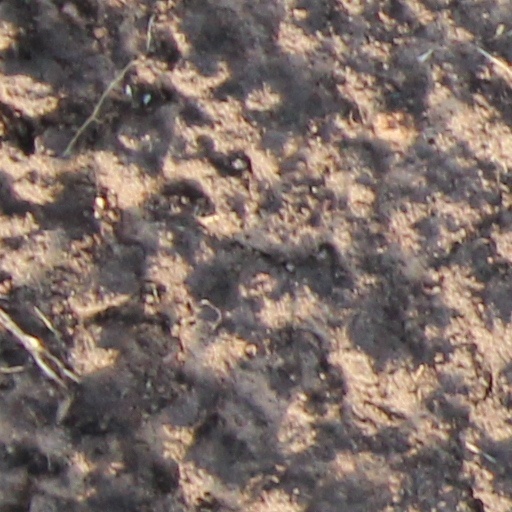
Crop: wheat